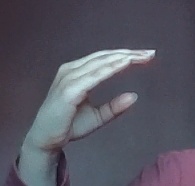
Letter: jeem